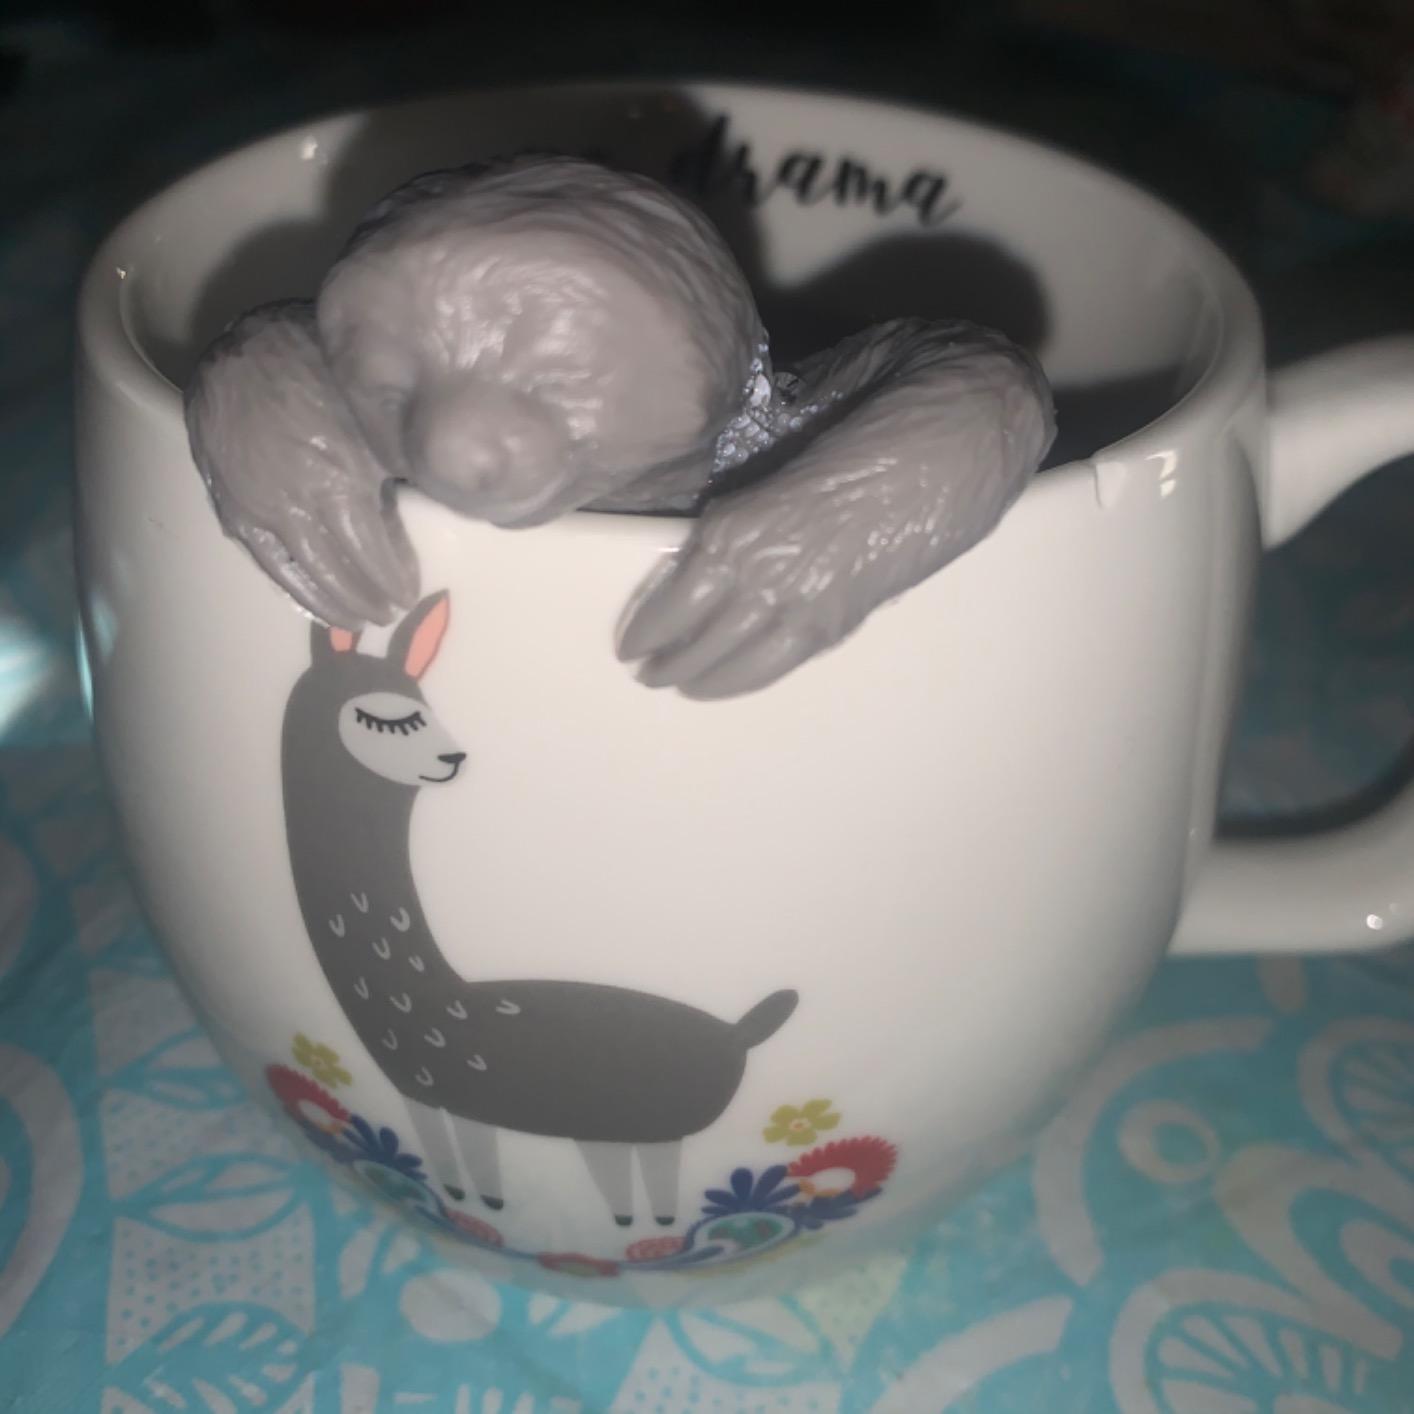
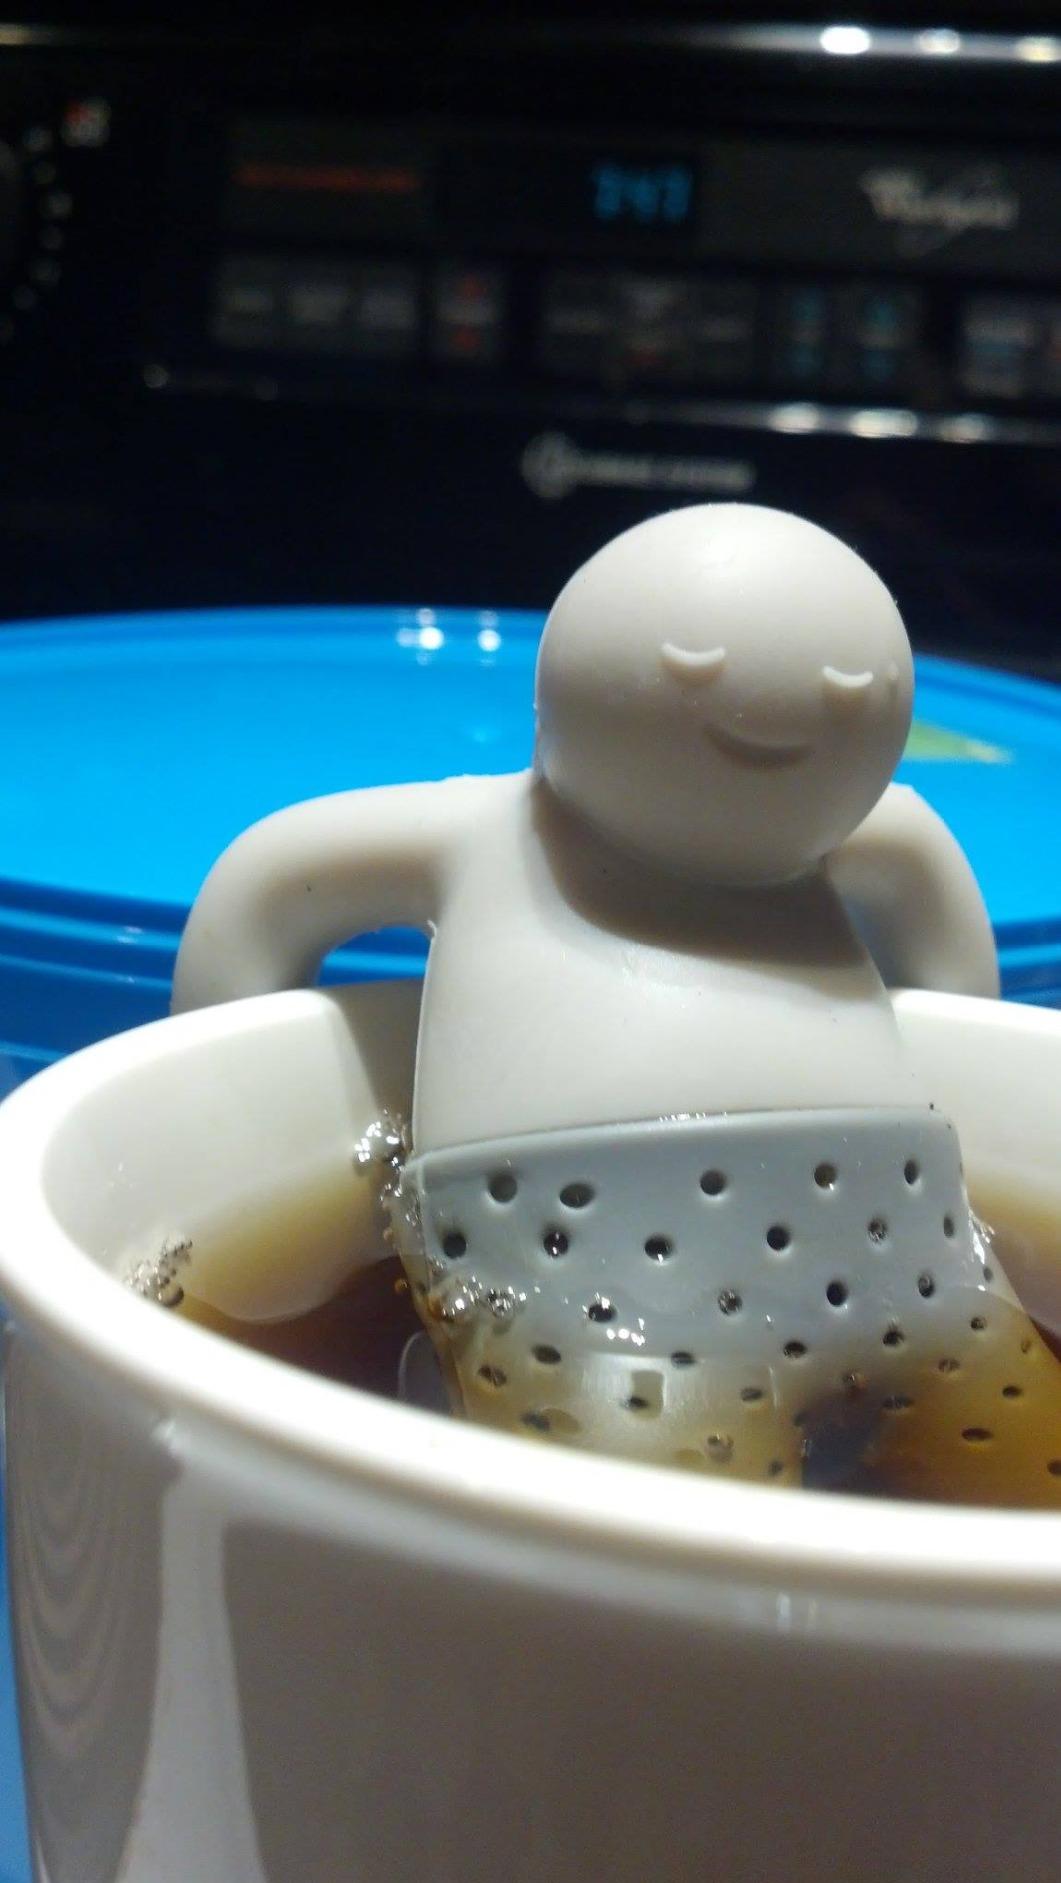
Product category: items_tea
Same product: no